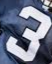
Number: 3